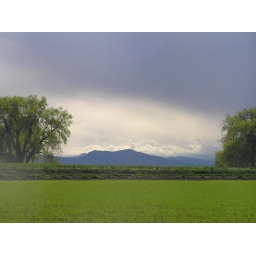
Cloudy mountain by my grandparents house 2